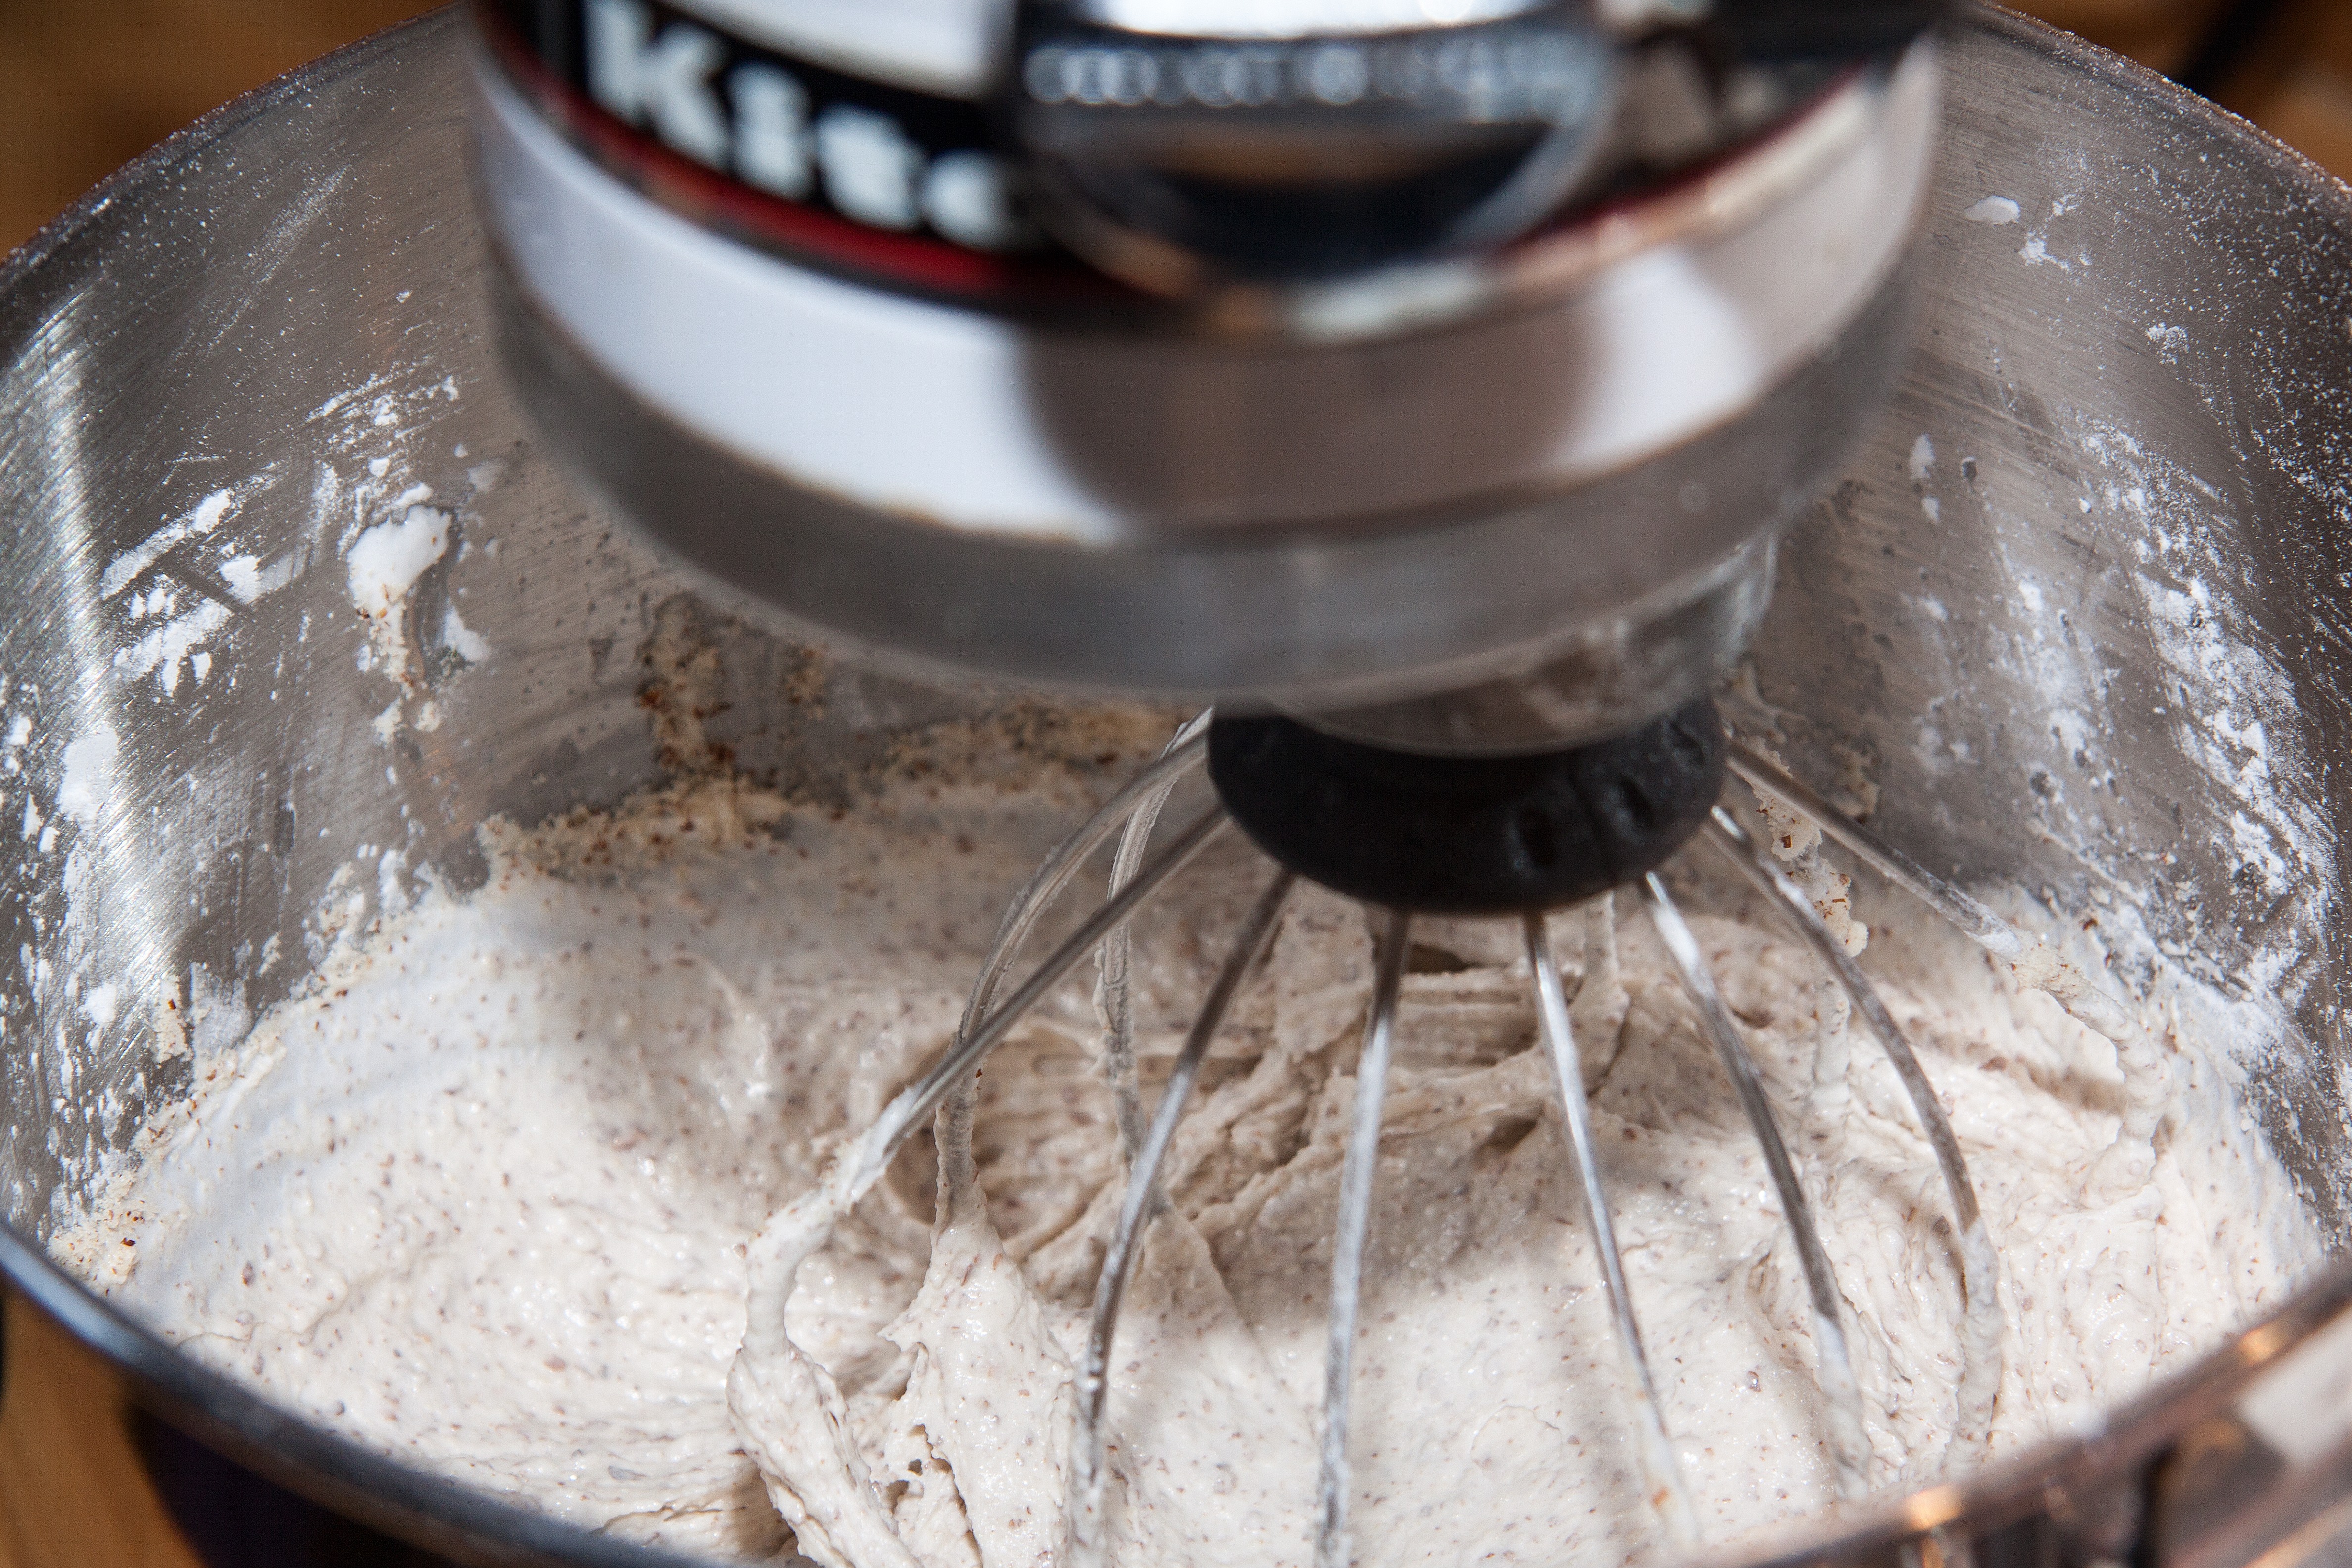
dish, food, chocolate, baking, dessert, cuisine, cake, preparation, dough, chocolate cake, bake, coconut, icing, baked goods, flavor, christmas baking, buttercream, stir, snack food, stirring device